Envelope (radar)

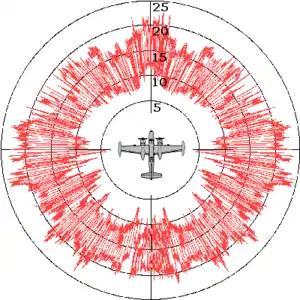
Radar cross section changes with aspect angle.

Radar system specifications require a specific level of performance within a specific radar envelope. This performance includes the following characteristics.